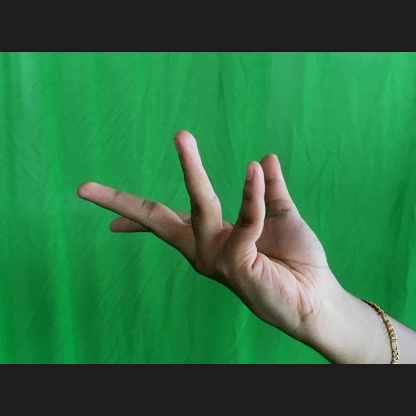
Mudra: Alapadmam